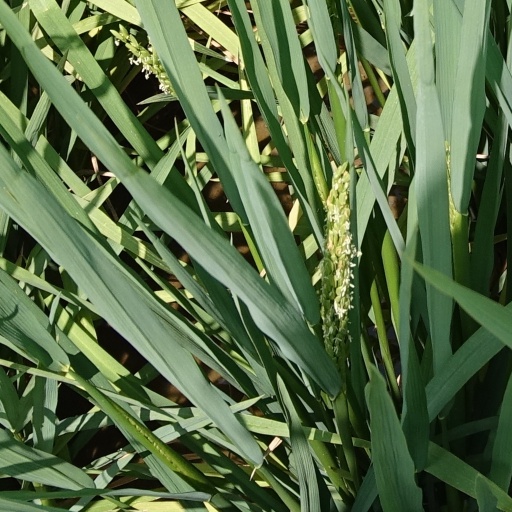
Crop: rice